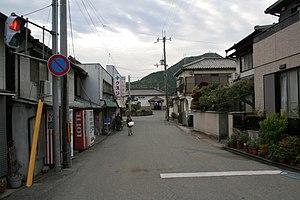
Himeji est une ville de la préfecture de Hyōgo au Japon, célèbre pour son château.